Nick Charles (politician)

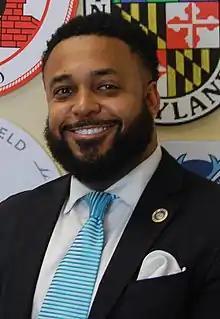

Nicholas Patrick Charles II (born December 16, 1982) is an American politician who has served as a member of the Maryland Senate representing District 25 since 2023. He previously represented the district in the Maryland House of Delegates from 2019 to 2023.